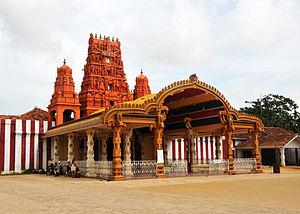
Le Sri Lanka, en forme longue république socialiste démocratique du Sri Lanka, est un État insulaire de 65 610 km² du sous-continent indien, situé au sud-est de l'Inde, et peuplé d'environ vingt-deux millions de personnes.
Nallur, est une ville de la banlieue de Jaffna, au Sri Lanka.